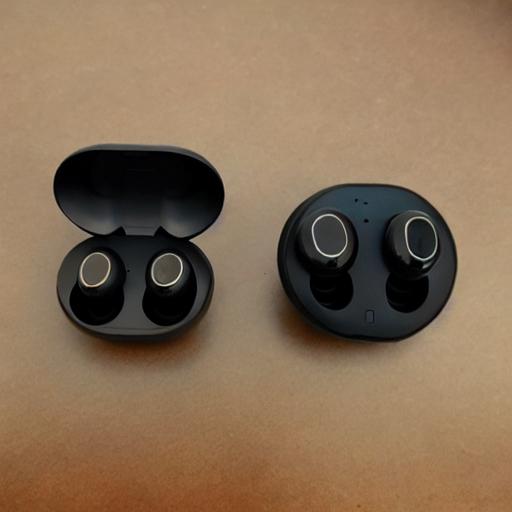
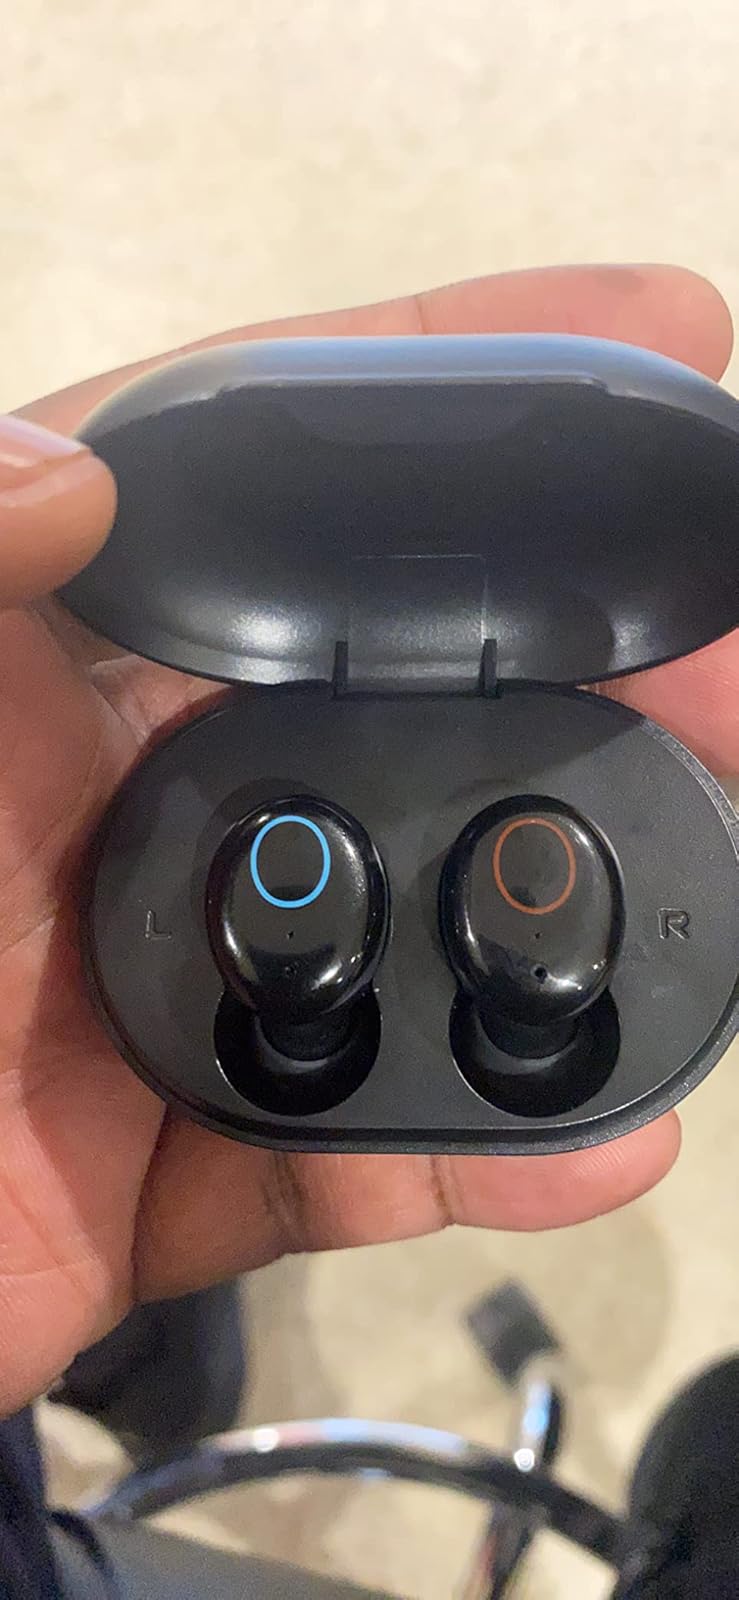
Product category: earbuds
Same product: no